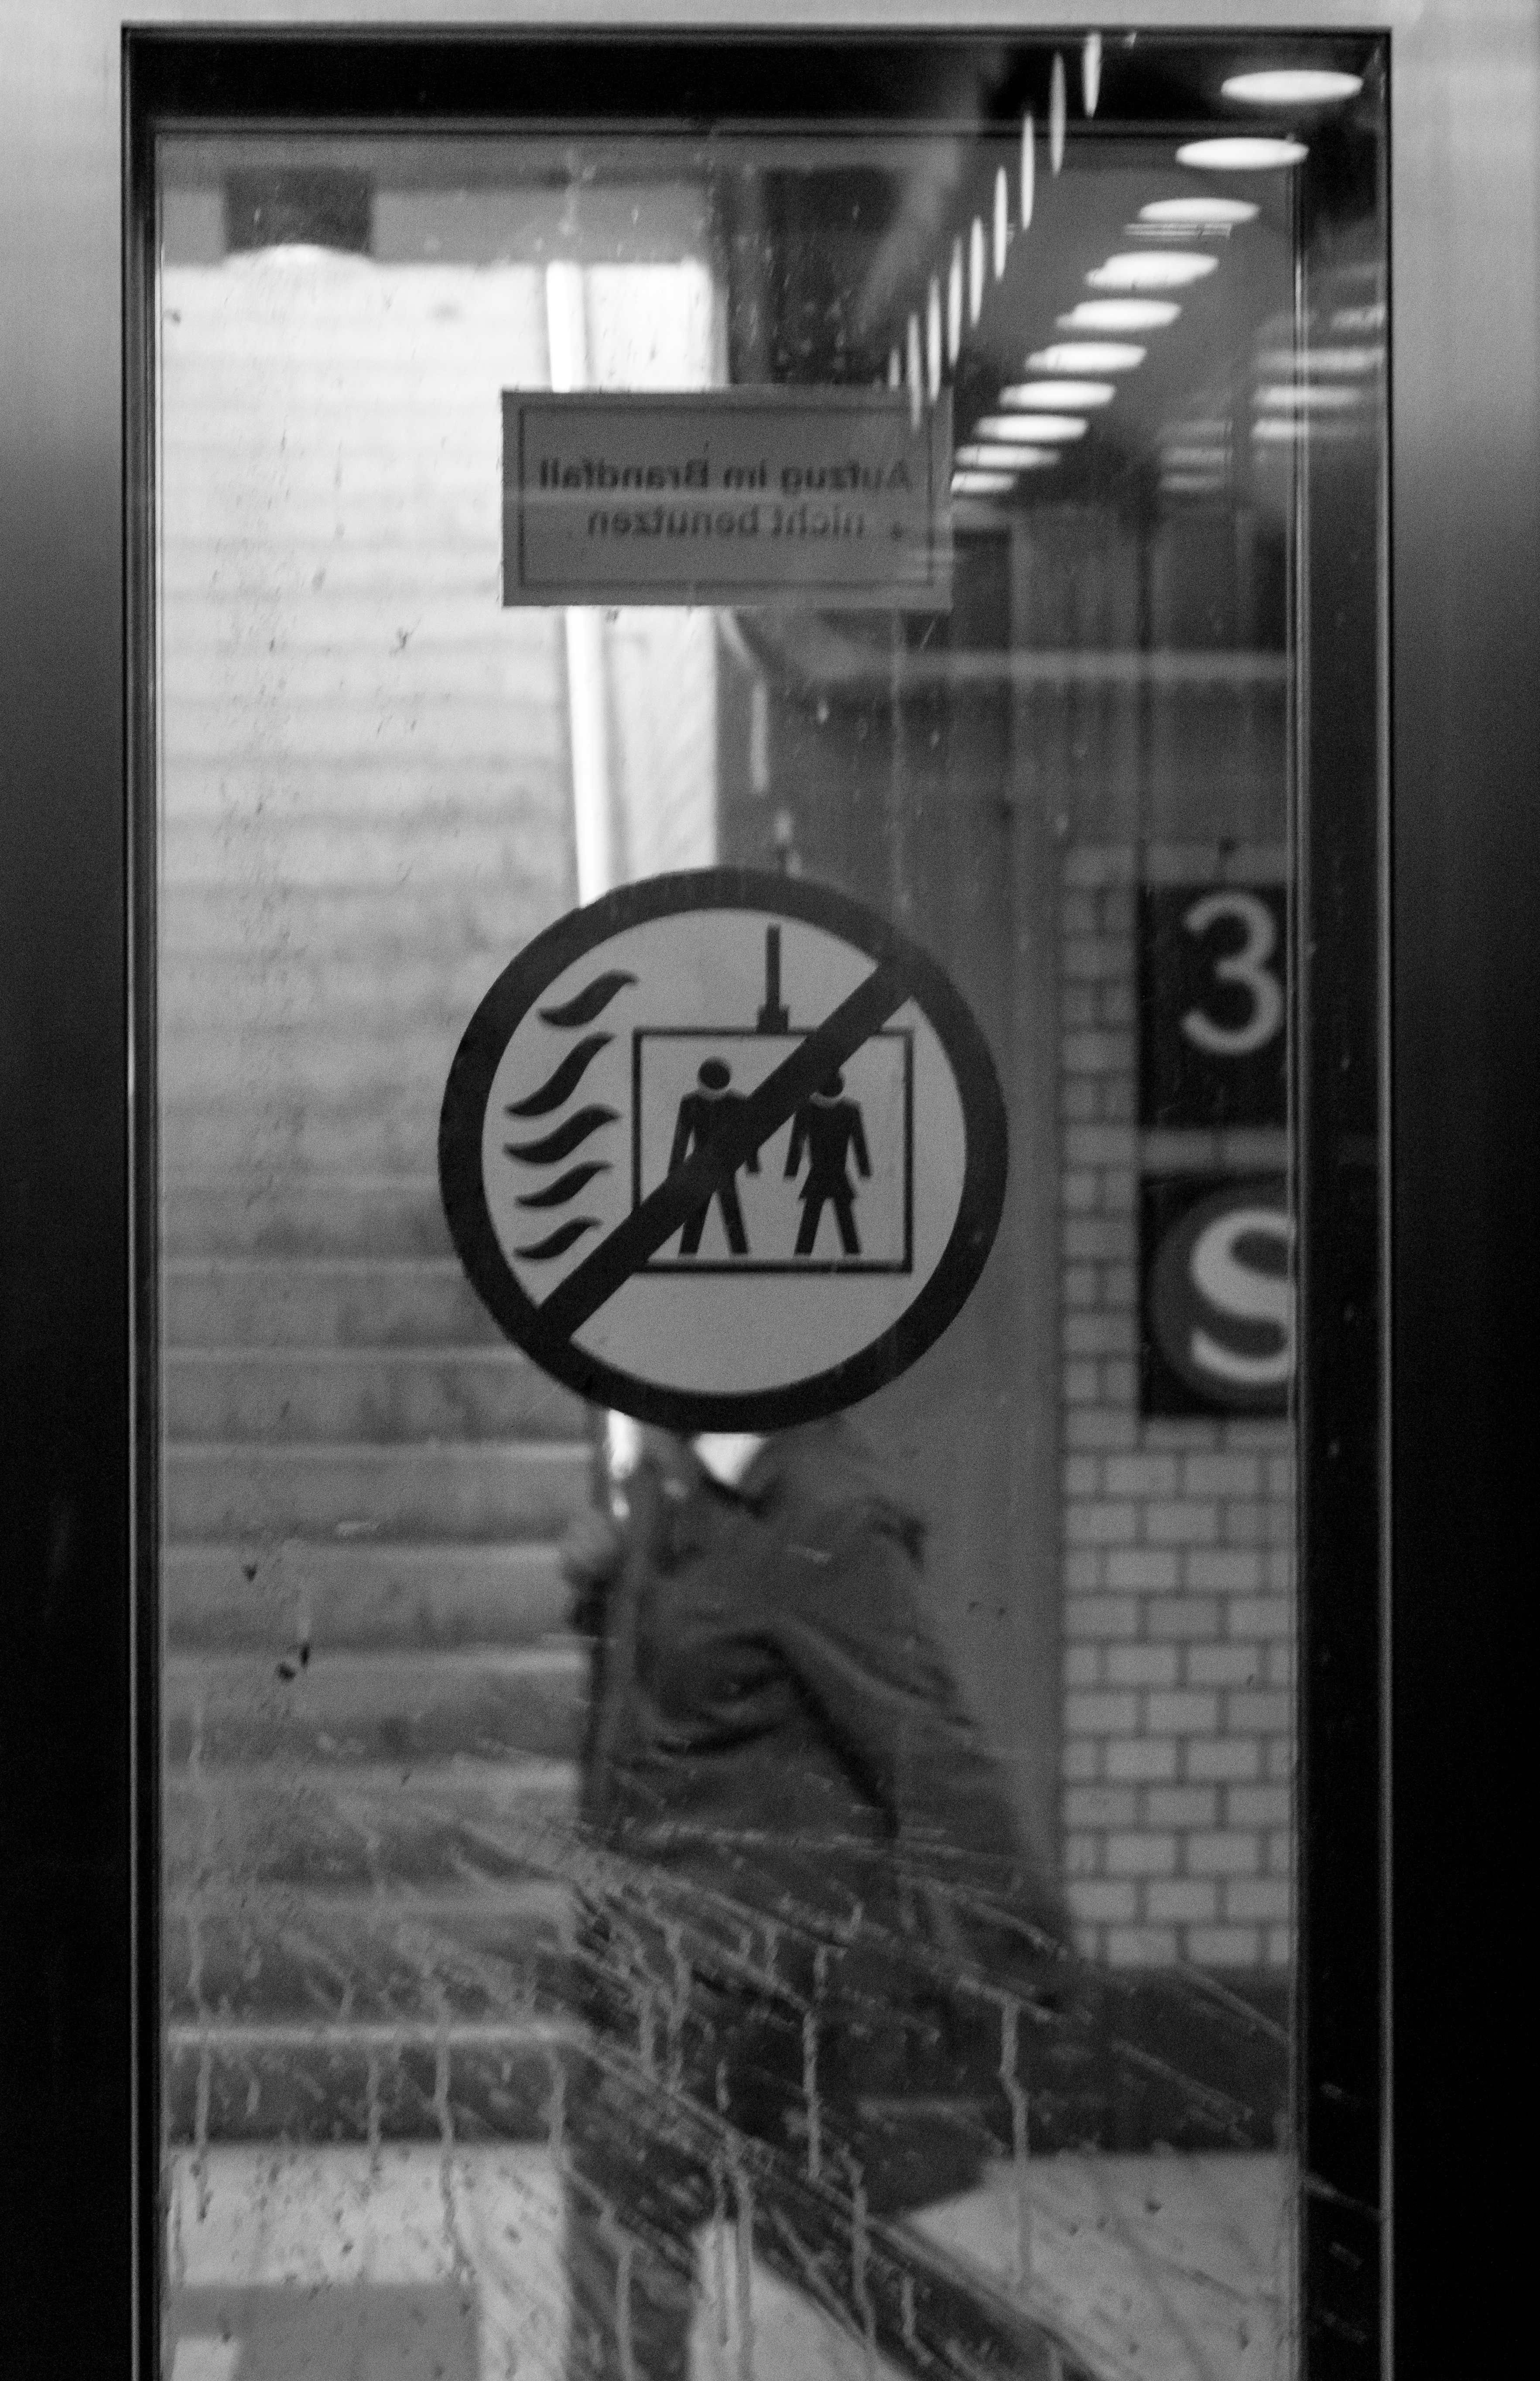
black and white, woman, street, window, glass, train, station, black, monochrome, candid, stairs, head, photograph, signs, germany, poster, bavaria, elevator, image, hidden, nuremberg, nrnberg, passenger, sonystreetphotographer, inflammable, monochrome photography